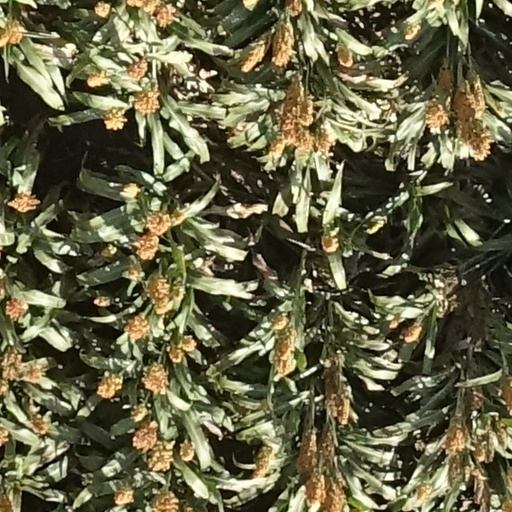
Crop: sorghum